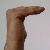
The image shows a hand gesture representing a space in Indian Sign Language.